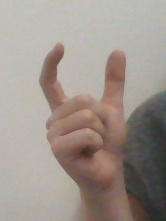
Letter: nun